Royton Town Hall

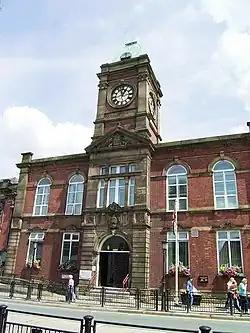
Royton Town Hall

Royton Town Hall is a municipal building in Rochdale Road, Royton, Greater Manchester, England. The town hall was the headquarters of Royton Urban District Council.